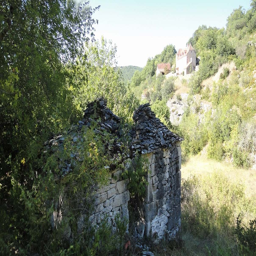
with the house in the background